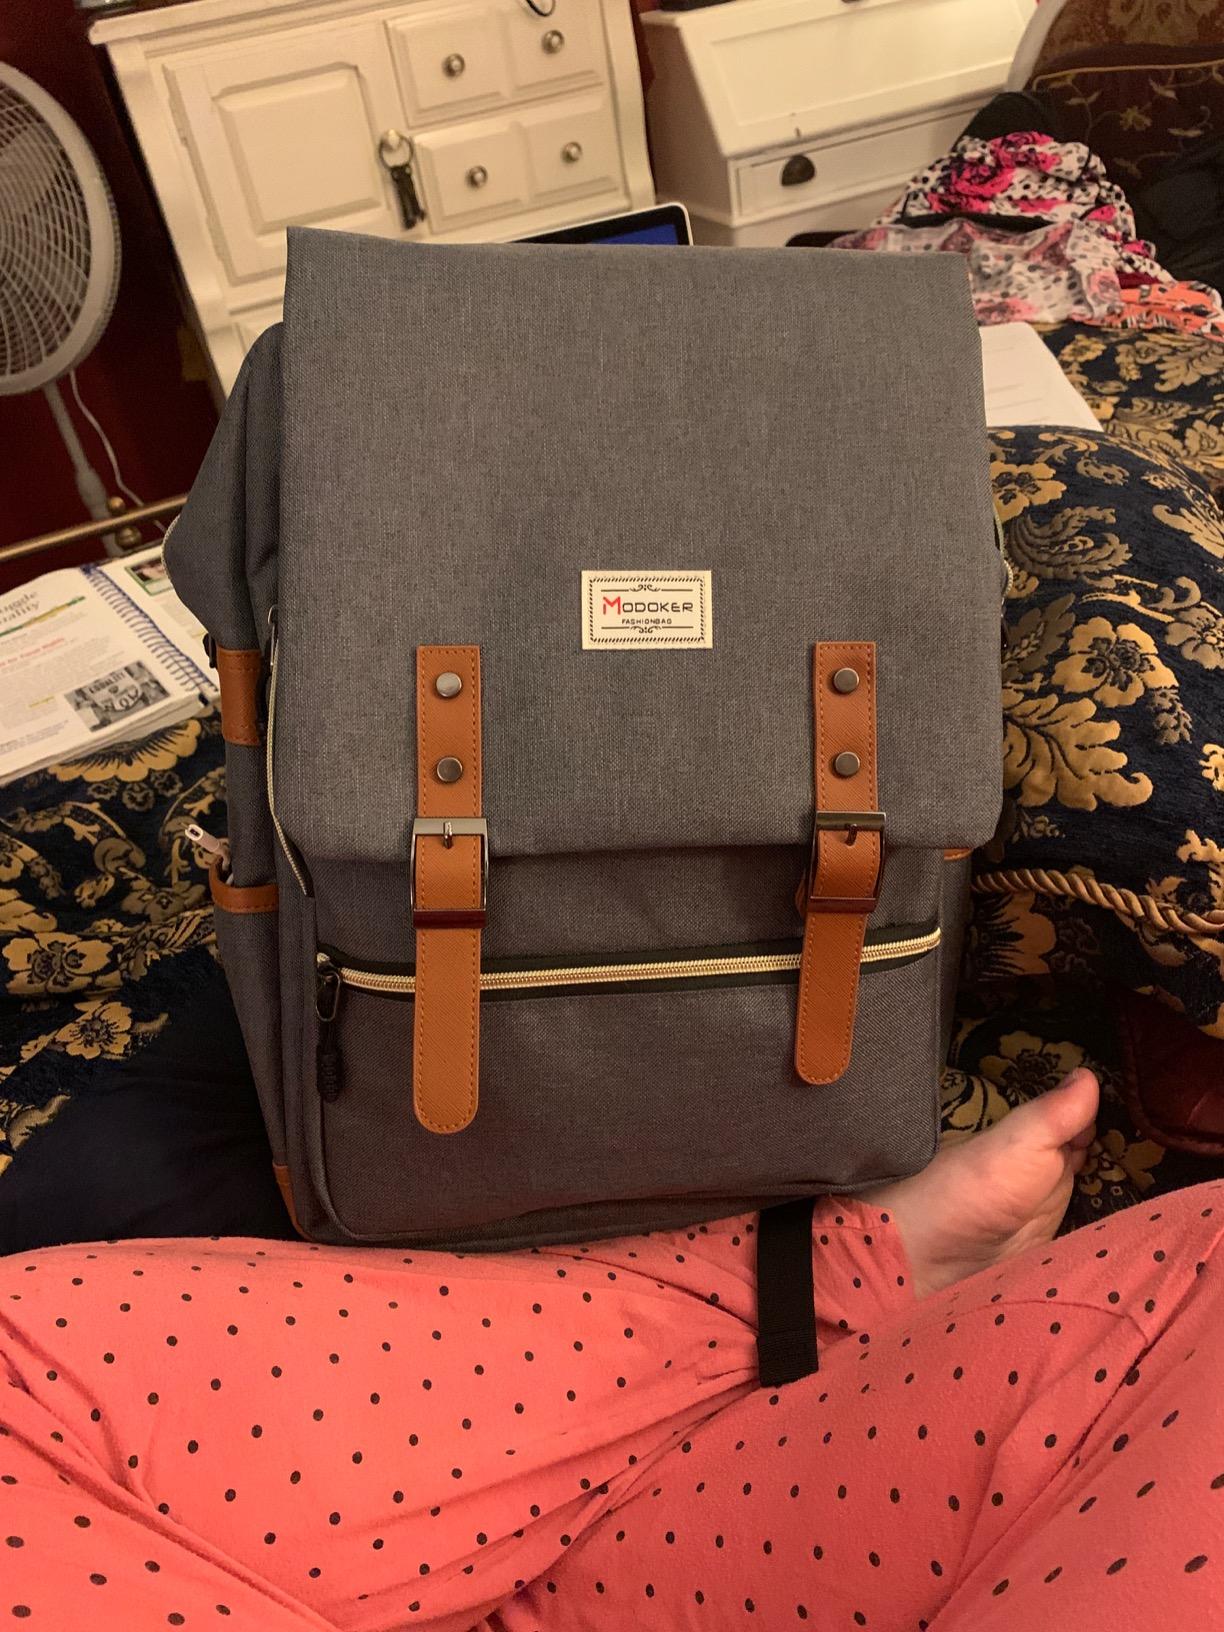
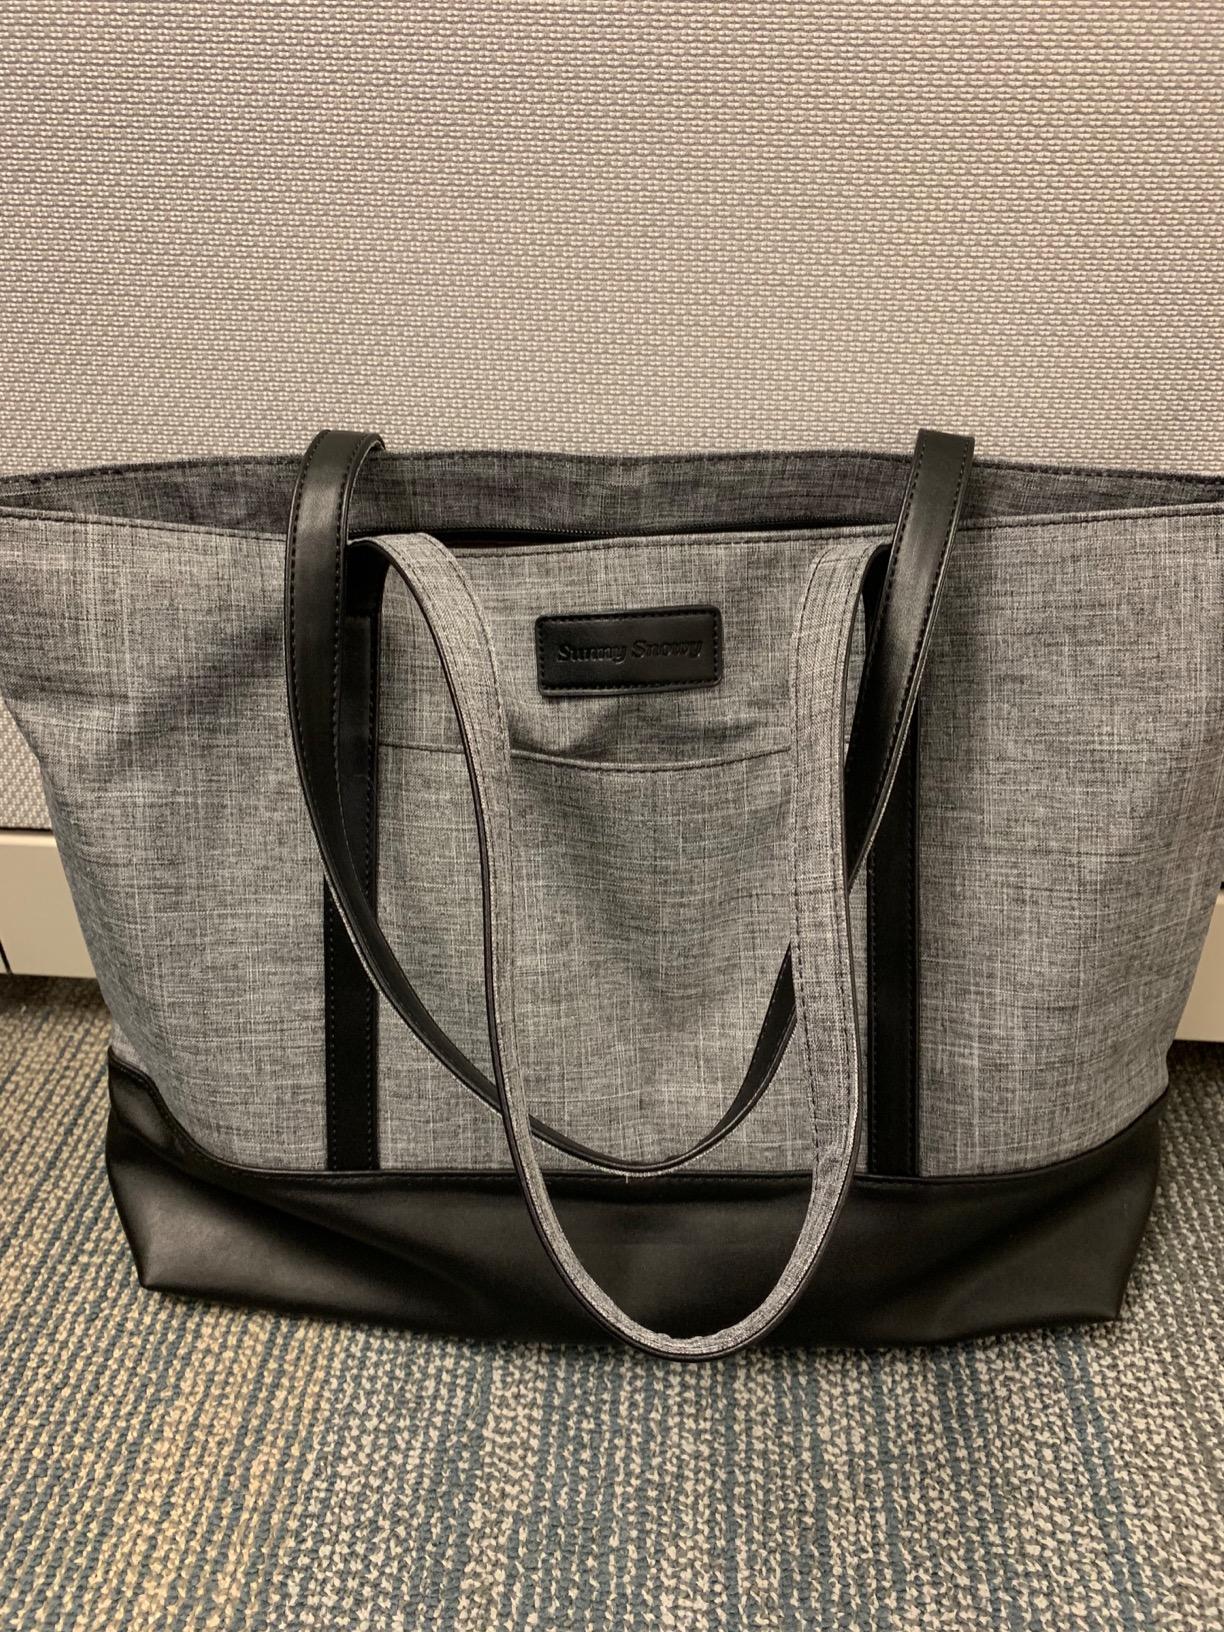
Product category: bag
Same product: no